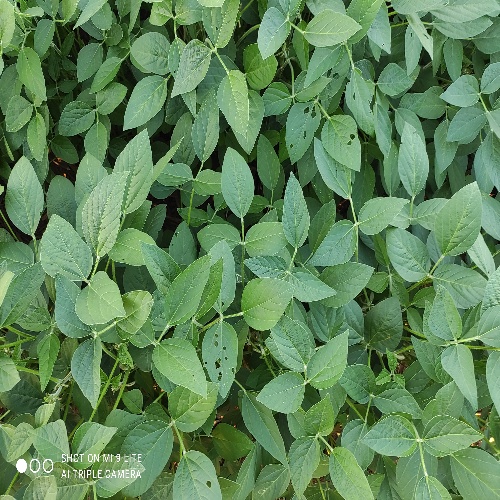
Label: Caterpillar